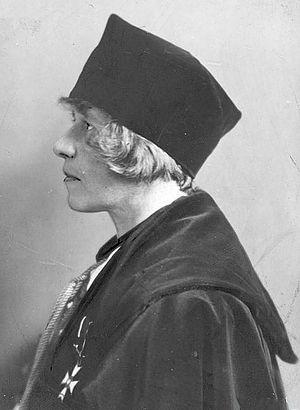
Cezaria Baudouin de Courtenay Ehrenkreutz Jędrzejewiczowa est une ethnologue, historienne et linguiste polonaise.